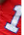
Number: 1